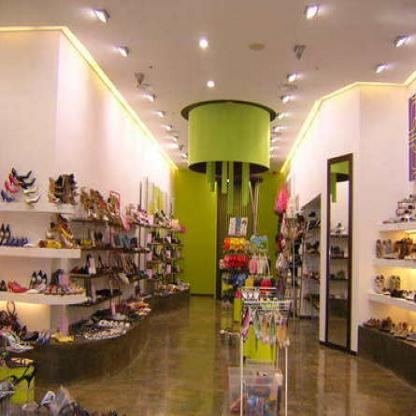
Scene: Indoor